India at the Olympics

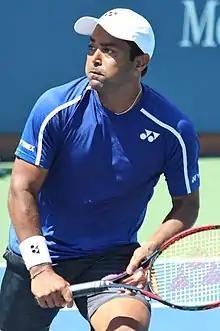
Leander Paes won a bronze medal in 1996 for India's first Olympic medal in nearly 16 years.

India gained its independence in 1947, it sent its first contingent as an independent country for the 1948 Summer Olympics held at London. The Indian contingent consisted of 79 athletes, who competed across ten sports and included country's first participation in arts, boxing, cycling, football, and water polo events. The Indian field hockey team won the lone medal, a gold, which was the first medal for India as an independent nation. The 1952 Summer Olympics marked the first time India sent women competitors to the Games. The Indian contingent consisted of 64 competitors including four women with first time participants in gymnastics and shooting events. Wrestler K. D. Jadhav won a bronze medal, the first individual medal for independent India. India sent a contingent of 59 competitors for the 1956 Games at Melbourne and the only medal came from the Indian field hockey team, which won a then record sixth straight gold medal in a single event at the Games. The Indian contingent consisted of 45 competitors for the next Summer Olympics at Rome. The country won a single silver medal from field hockey after the team lost in the final, which was its first loss in the Olympic Games since the 1928.